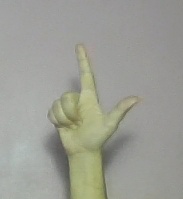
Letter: laam